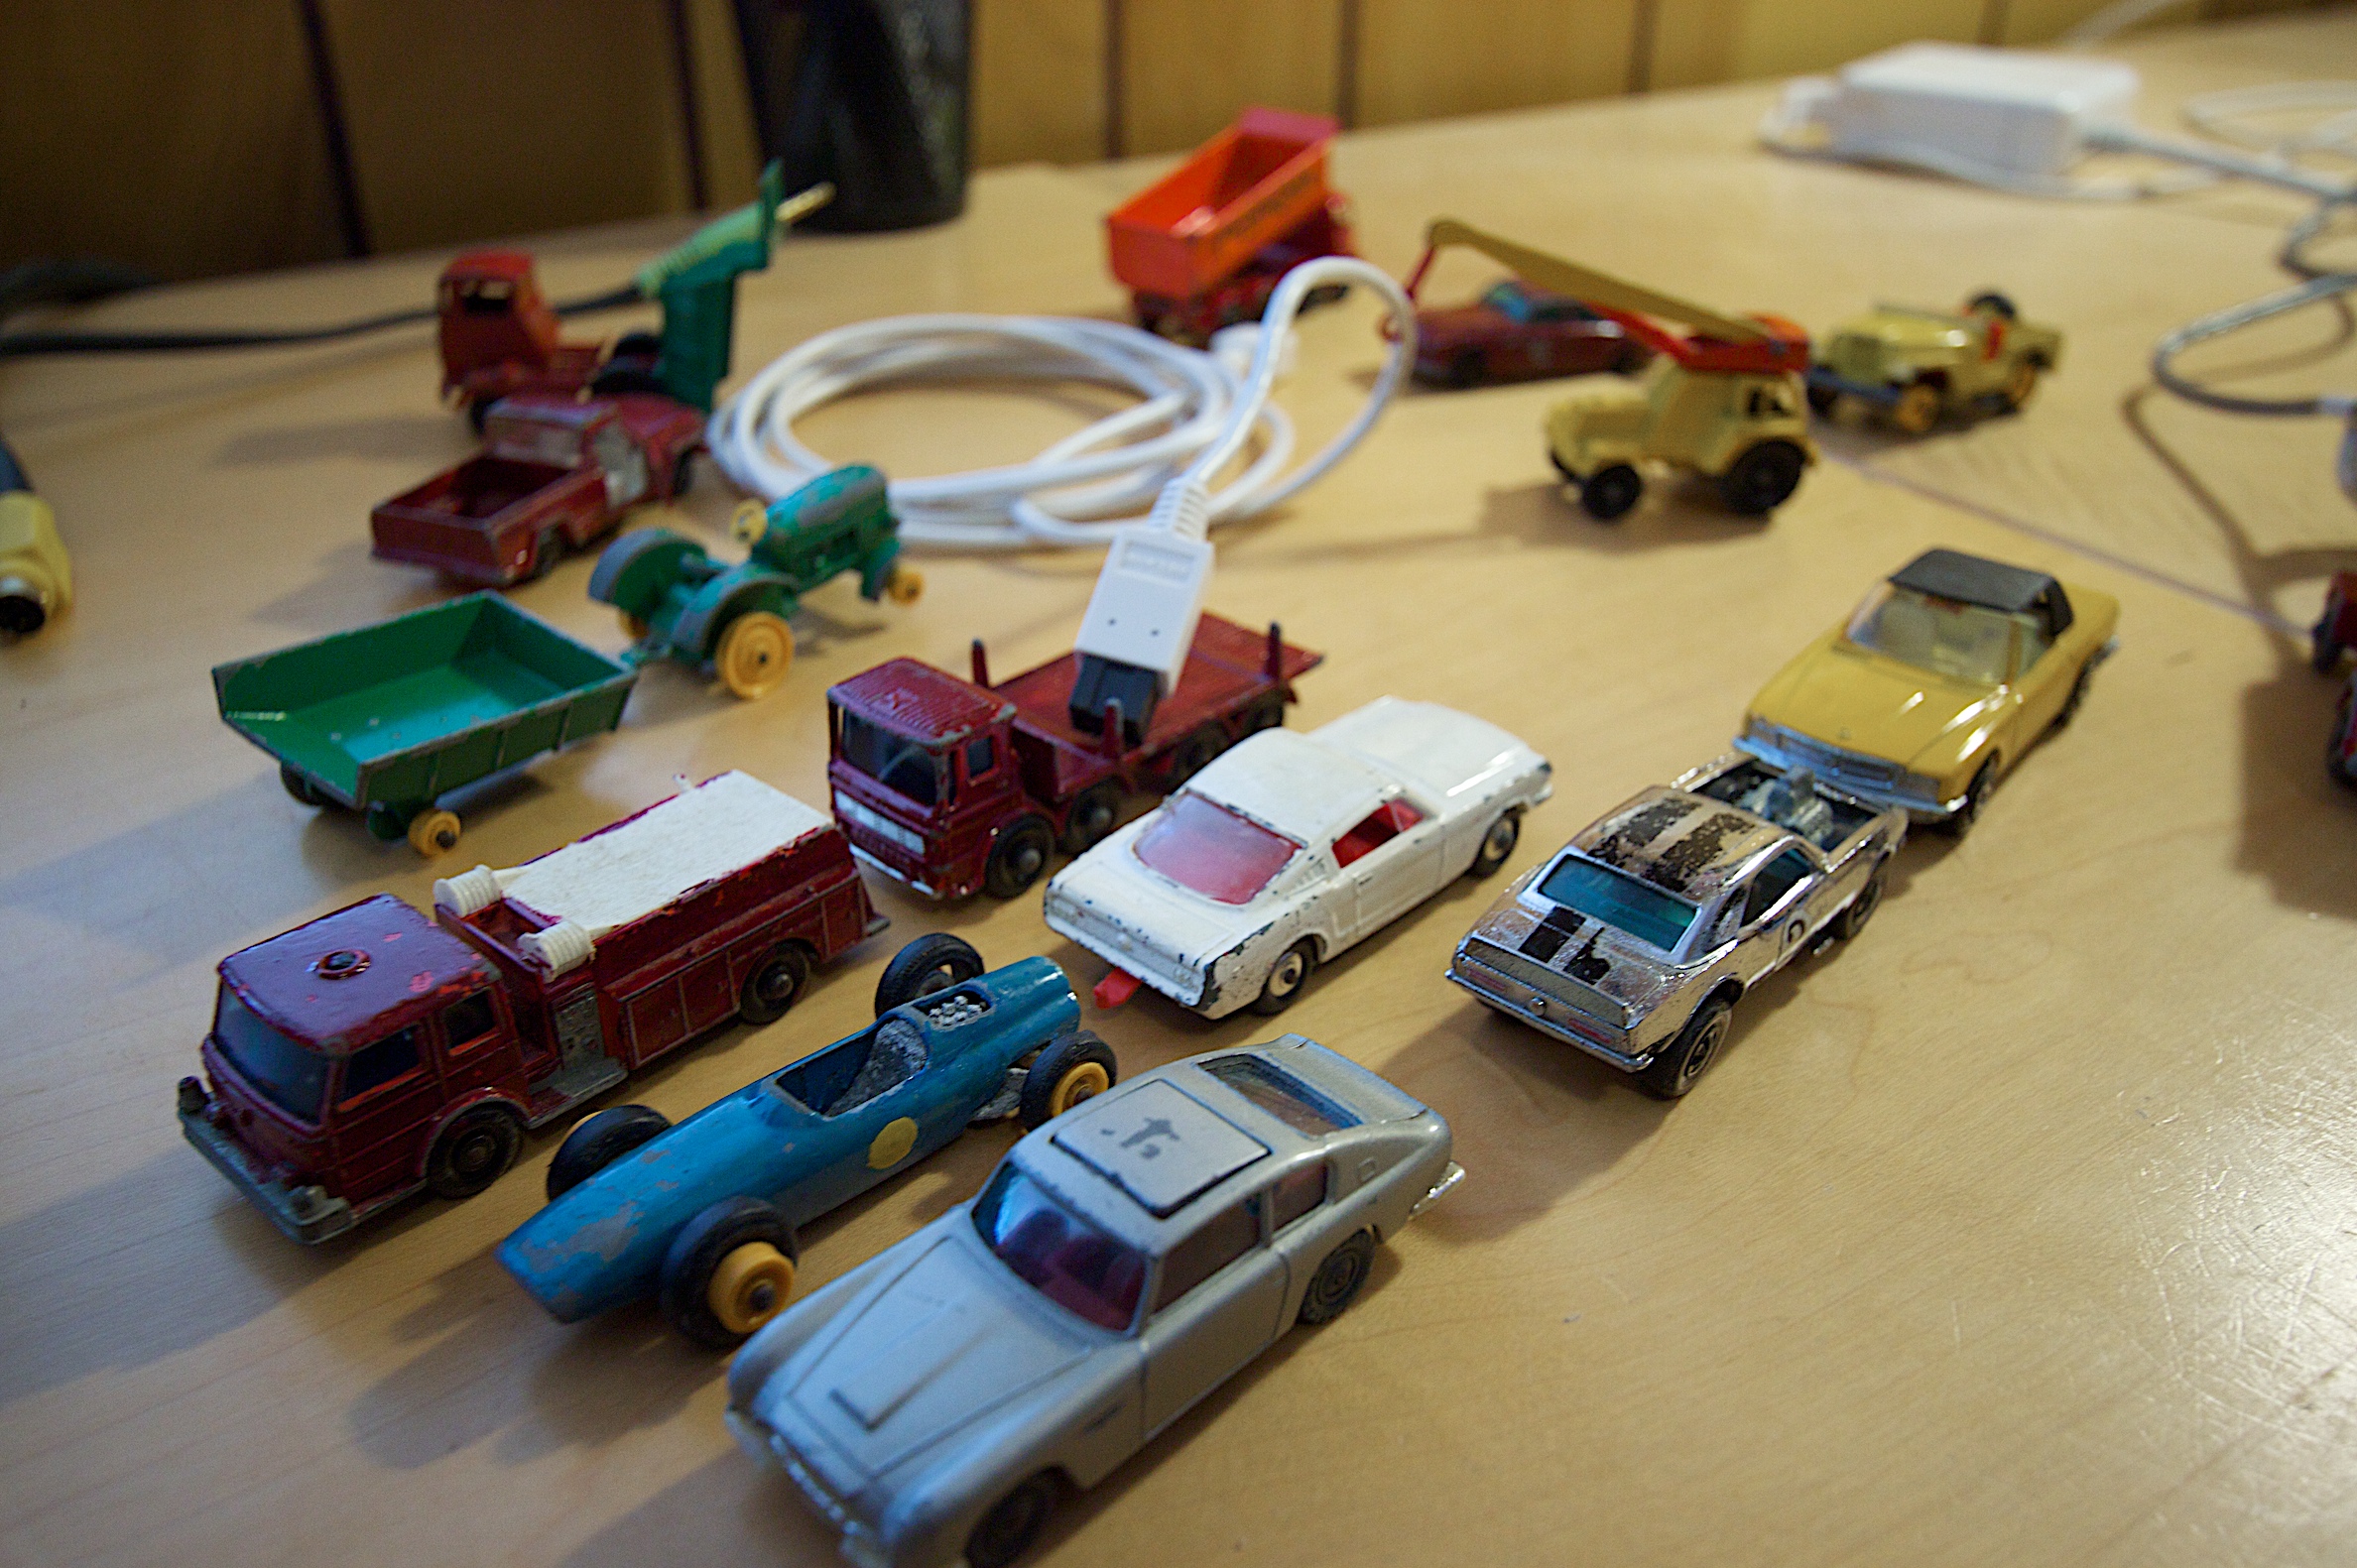
technology, machine, toy, miniature, art, electronics, toys, robot, model car, scale model, personal computer hardware, electrical network